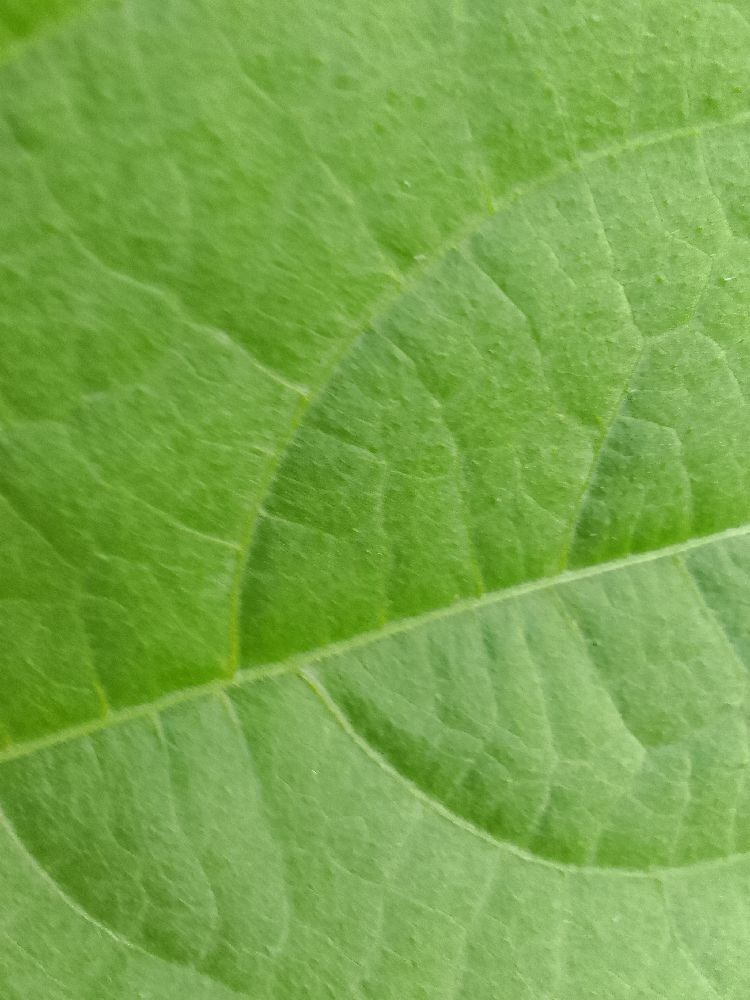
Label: healthy